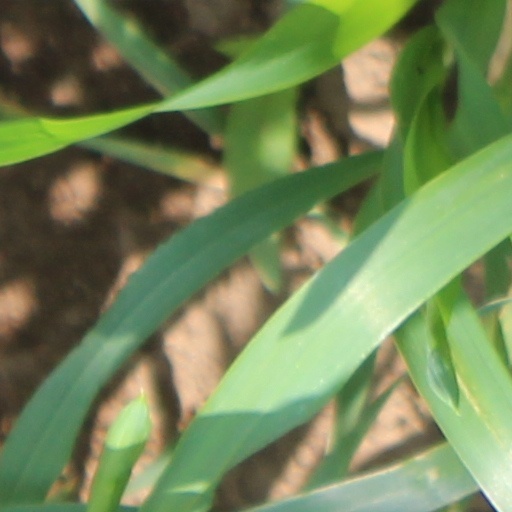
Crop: wheat